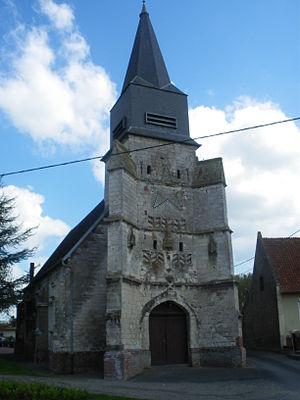
Vue de l'église Saint-Vaast de Beauvoir-Wavans.
Beauvoir-Wavans est une commune française située dans le département du Pas-de-Calais en région Hauts-de-France.